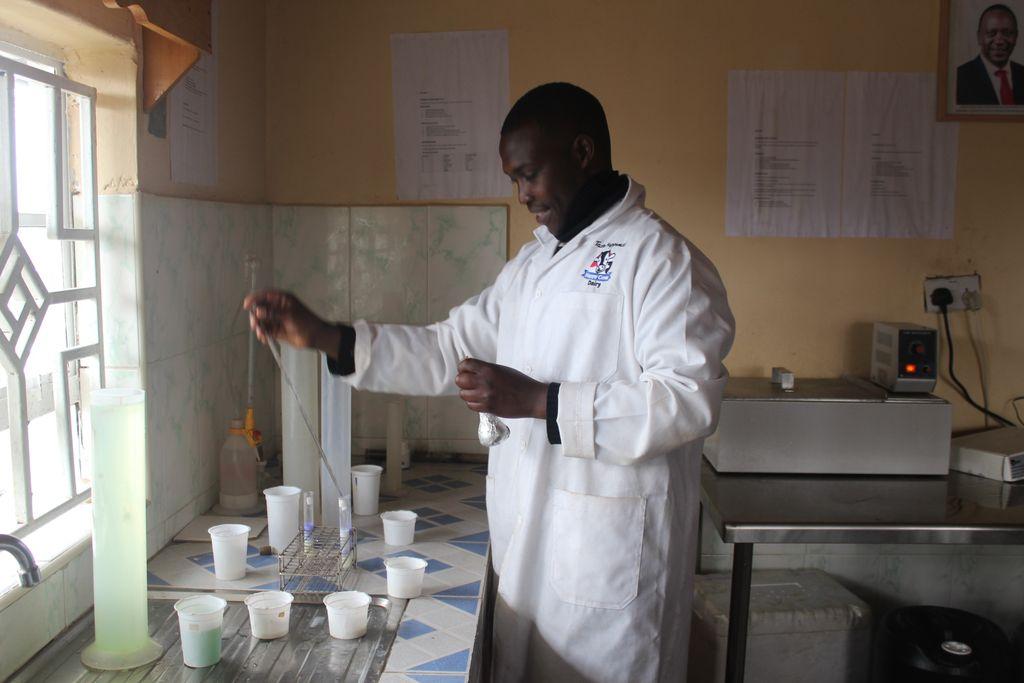
Mhudumu yuko katika maabara anafanya vipimo.Upande wake wa nyuma kuna picha ukutani ya rais wa tano wa Kenya William Samoe Ruto.Nyuma yake kuna mashine inayotumia umeme kufanya kazi.